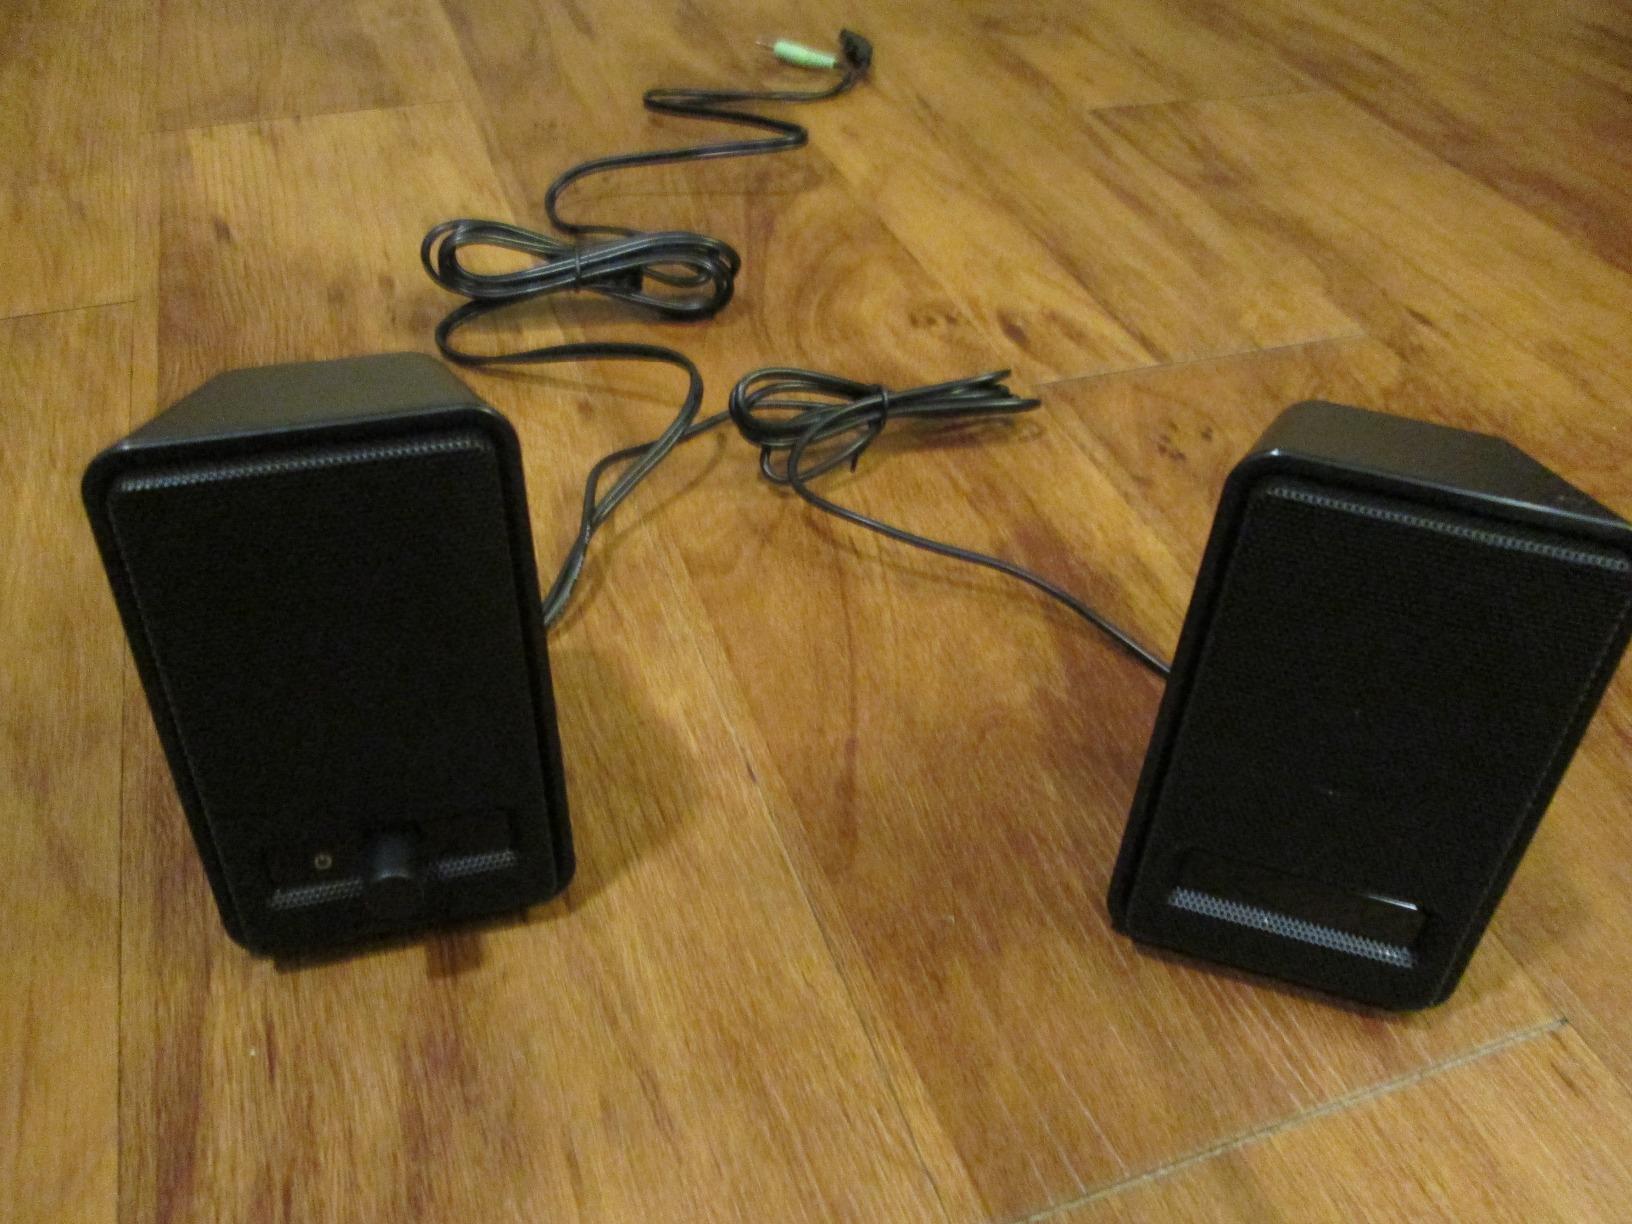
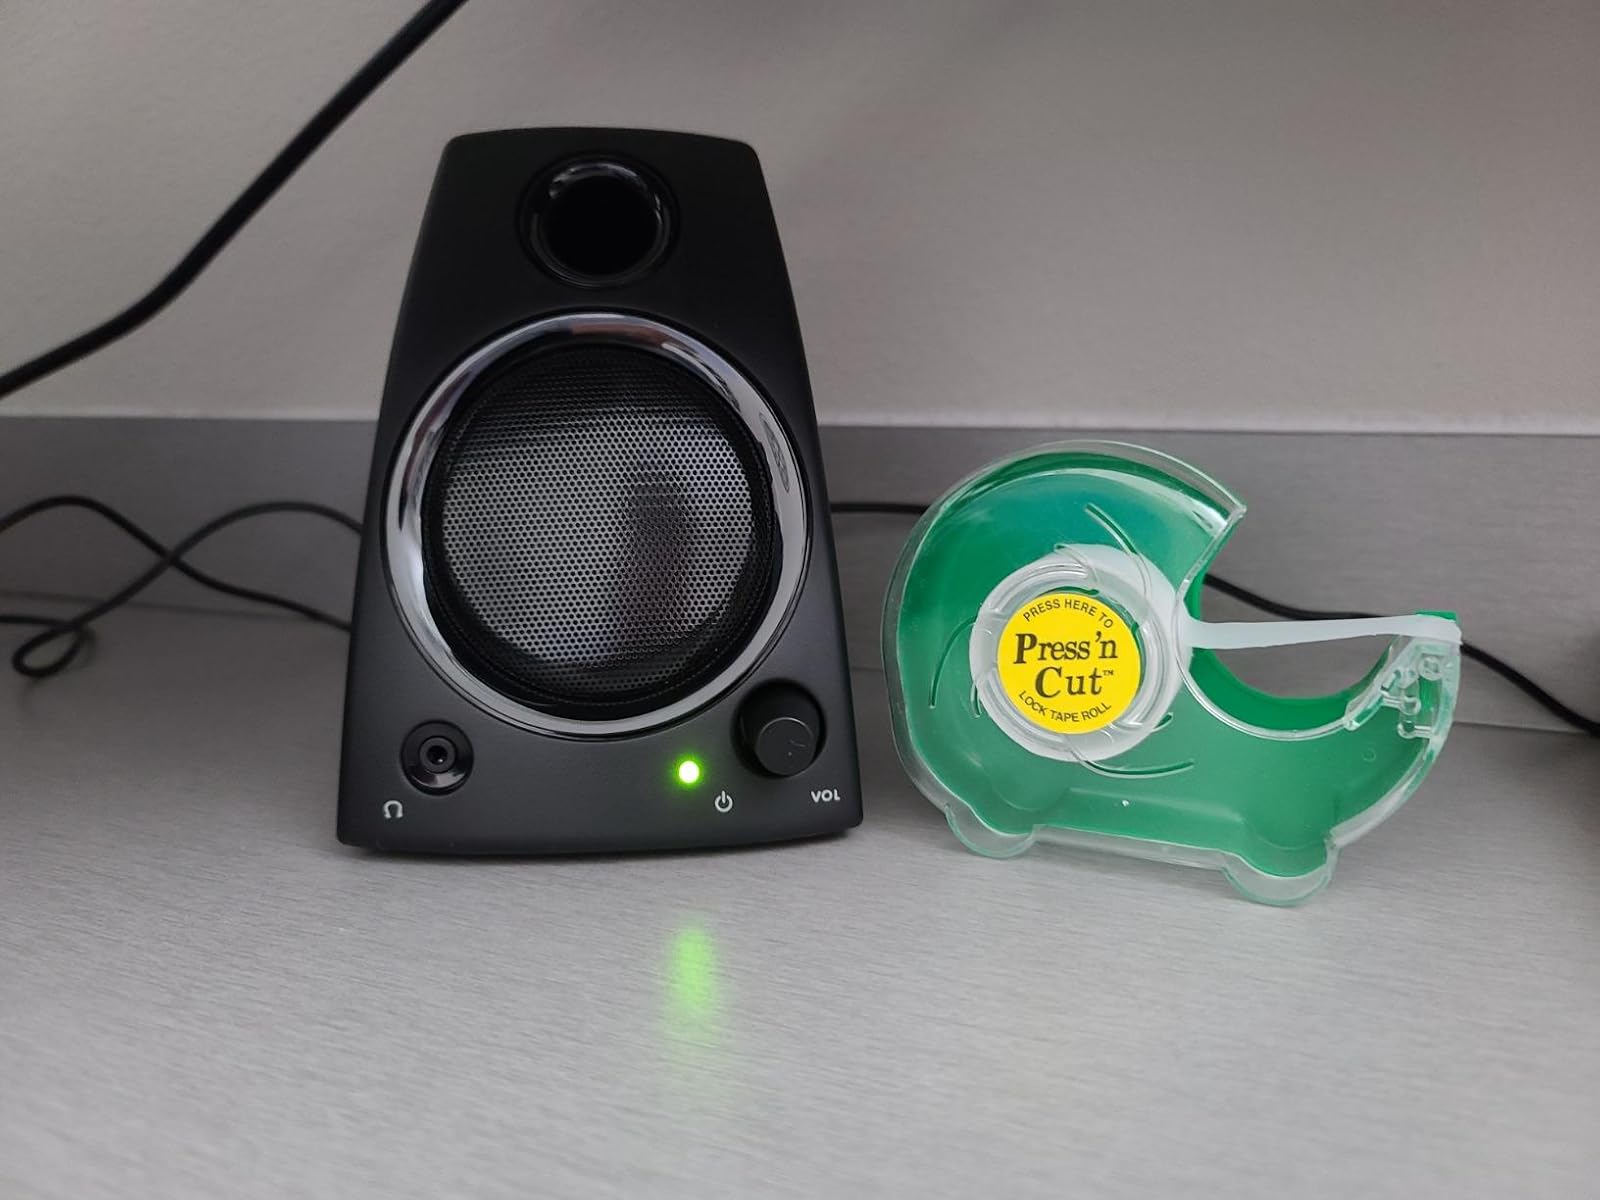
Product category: speaker
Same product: no